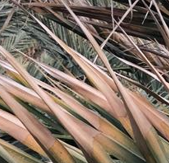
Label: Potassium Deficiency